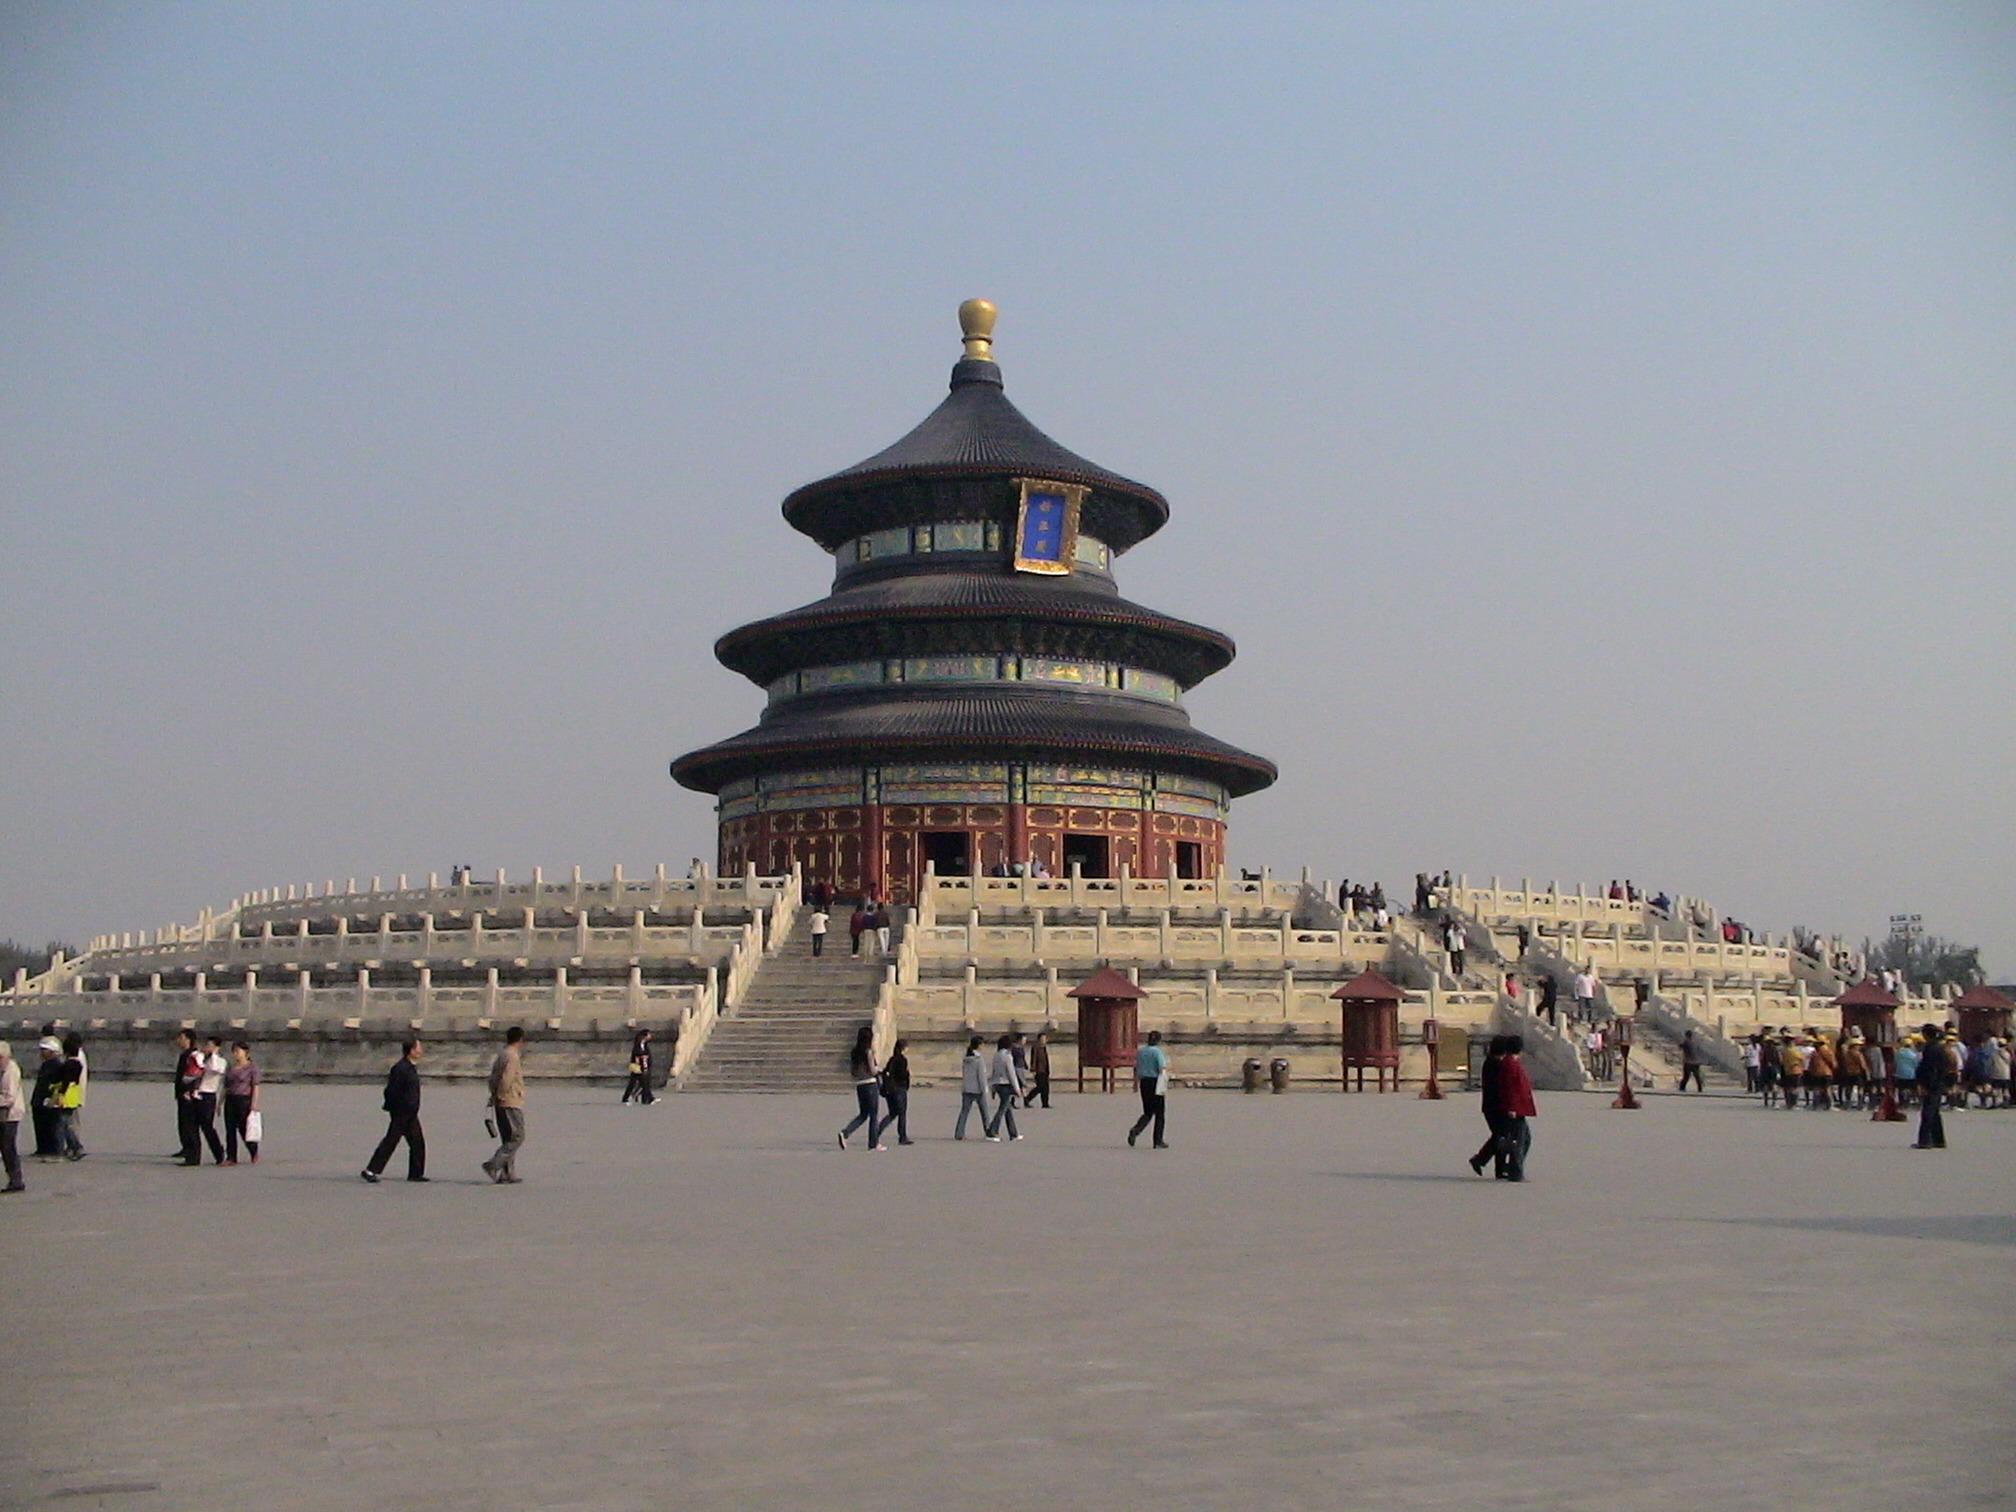
palace, travel, tower, space, landmark, tourism, place of worship, world heritage, places of interest, temple, beijing, town square, unesco, china, pagoda, forbidden city